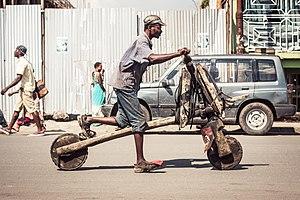
Un tshukudu dans une rue de Goma en RDC.
Le tshukudu ou Chukudu est une sorte de grande trottinette utilisée depuis les années 1970, particulièrement en République démocratique du Congo, pour le transport de marchandises.